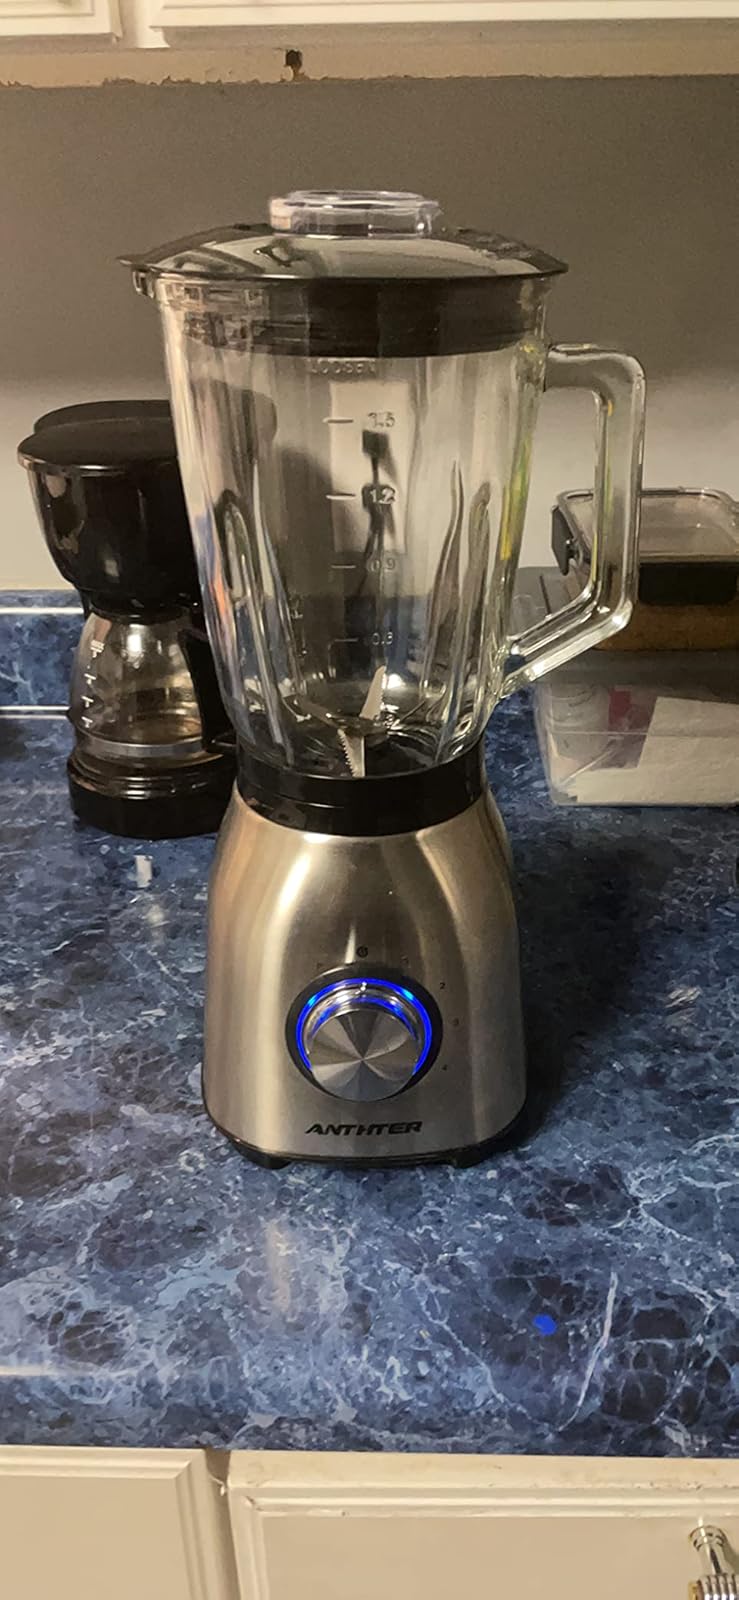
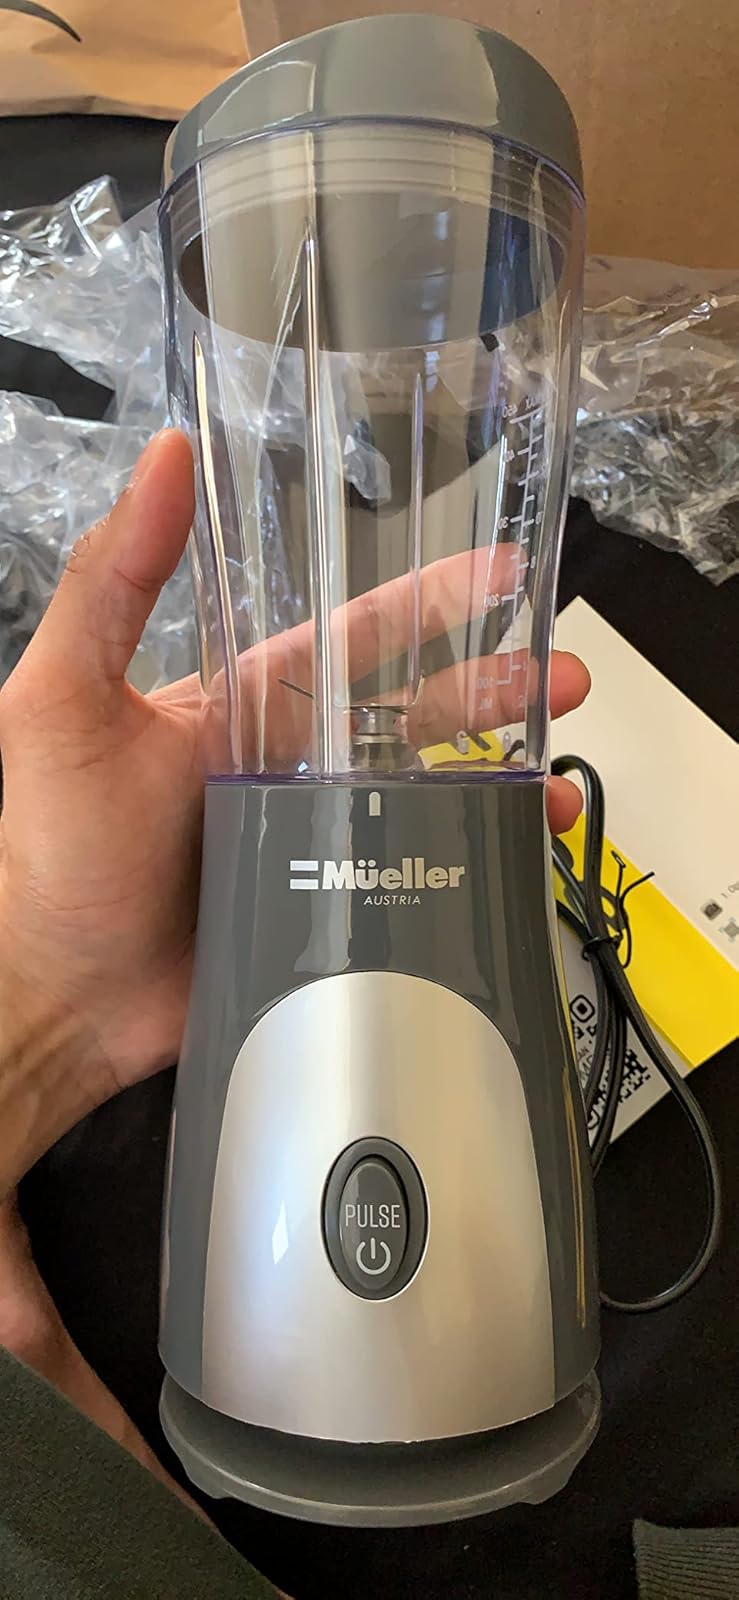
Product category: items_blender
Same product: no